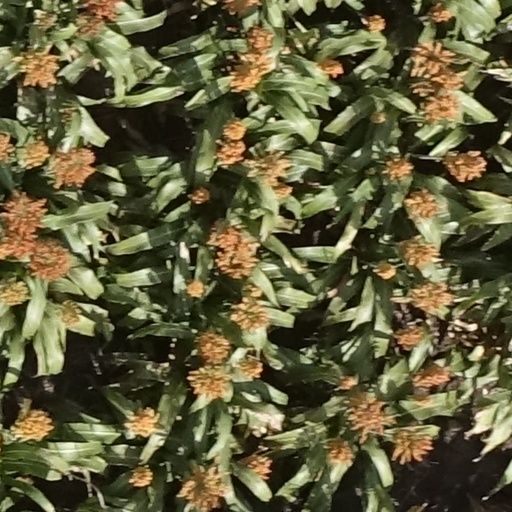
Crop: sorghum